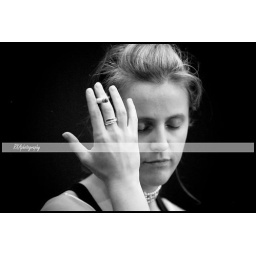
Photograph from an event session, taking front of house and program images for this three person performance in Melbourne.